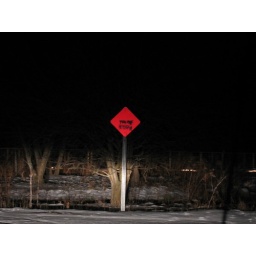
A sign just outside the sapsucker woods bird sanctuary in Ithaca, NY, USA.